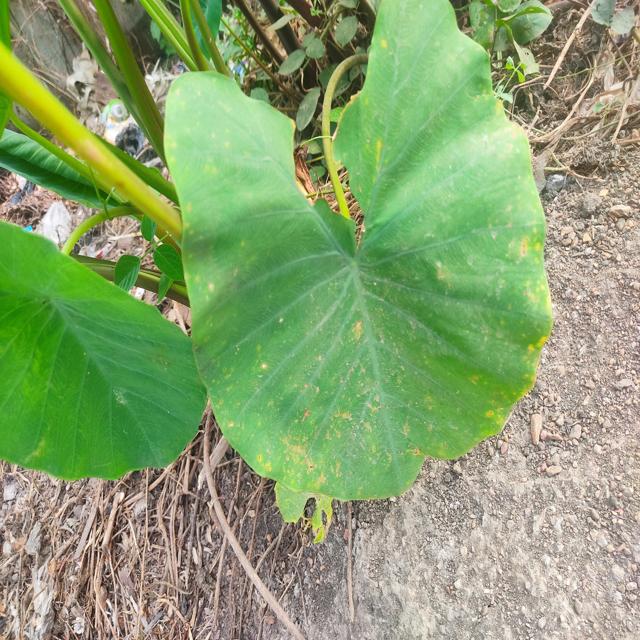
Label: Early_Blight